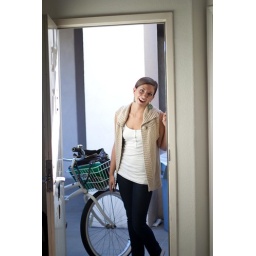
A familiar face standing in the doorway.